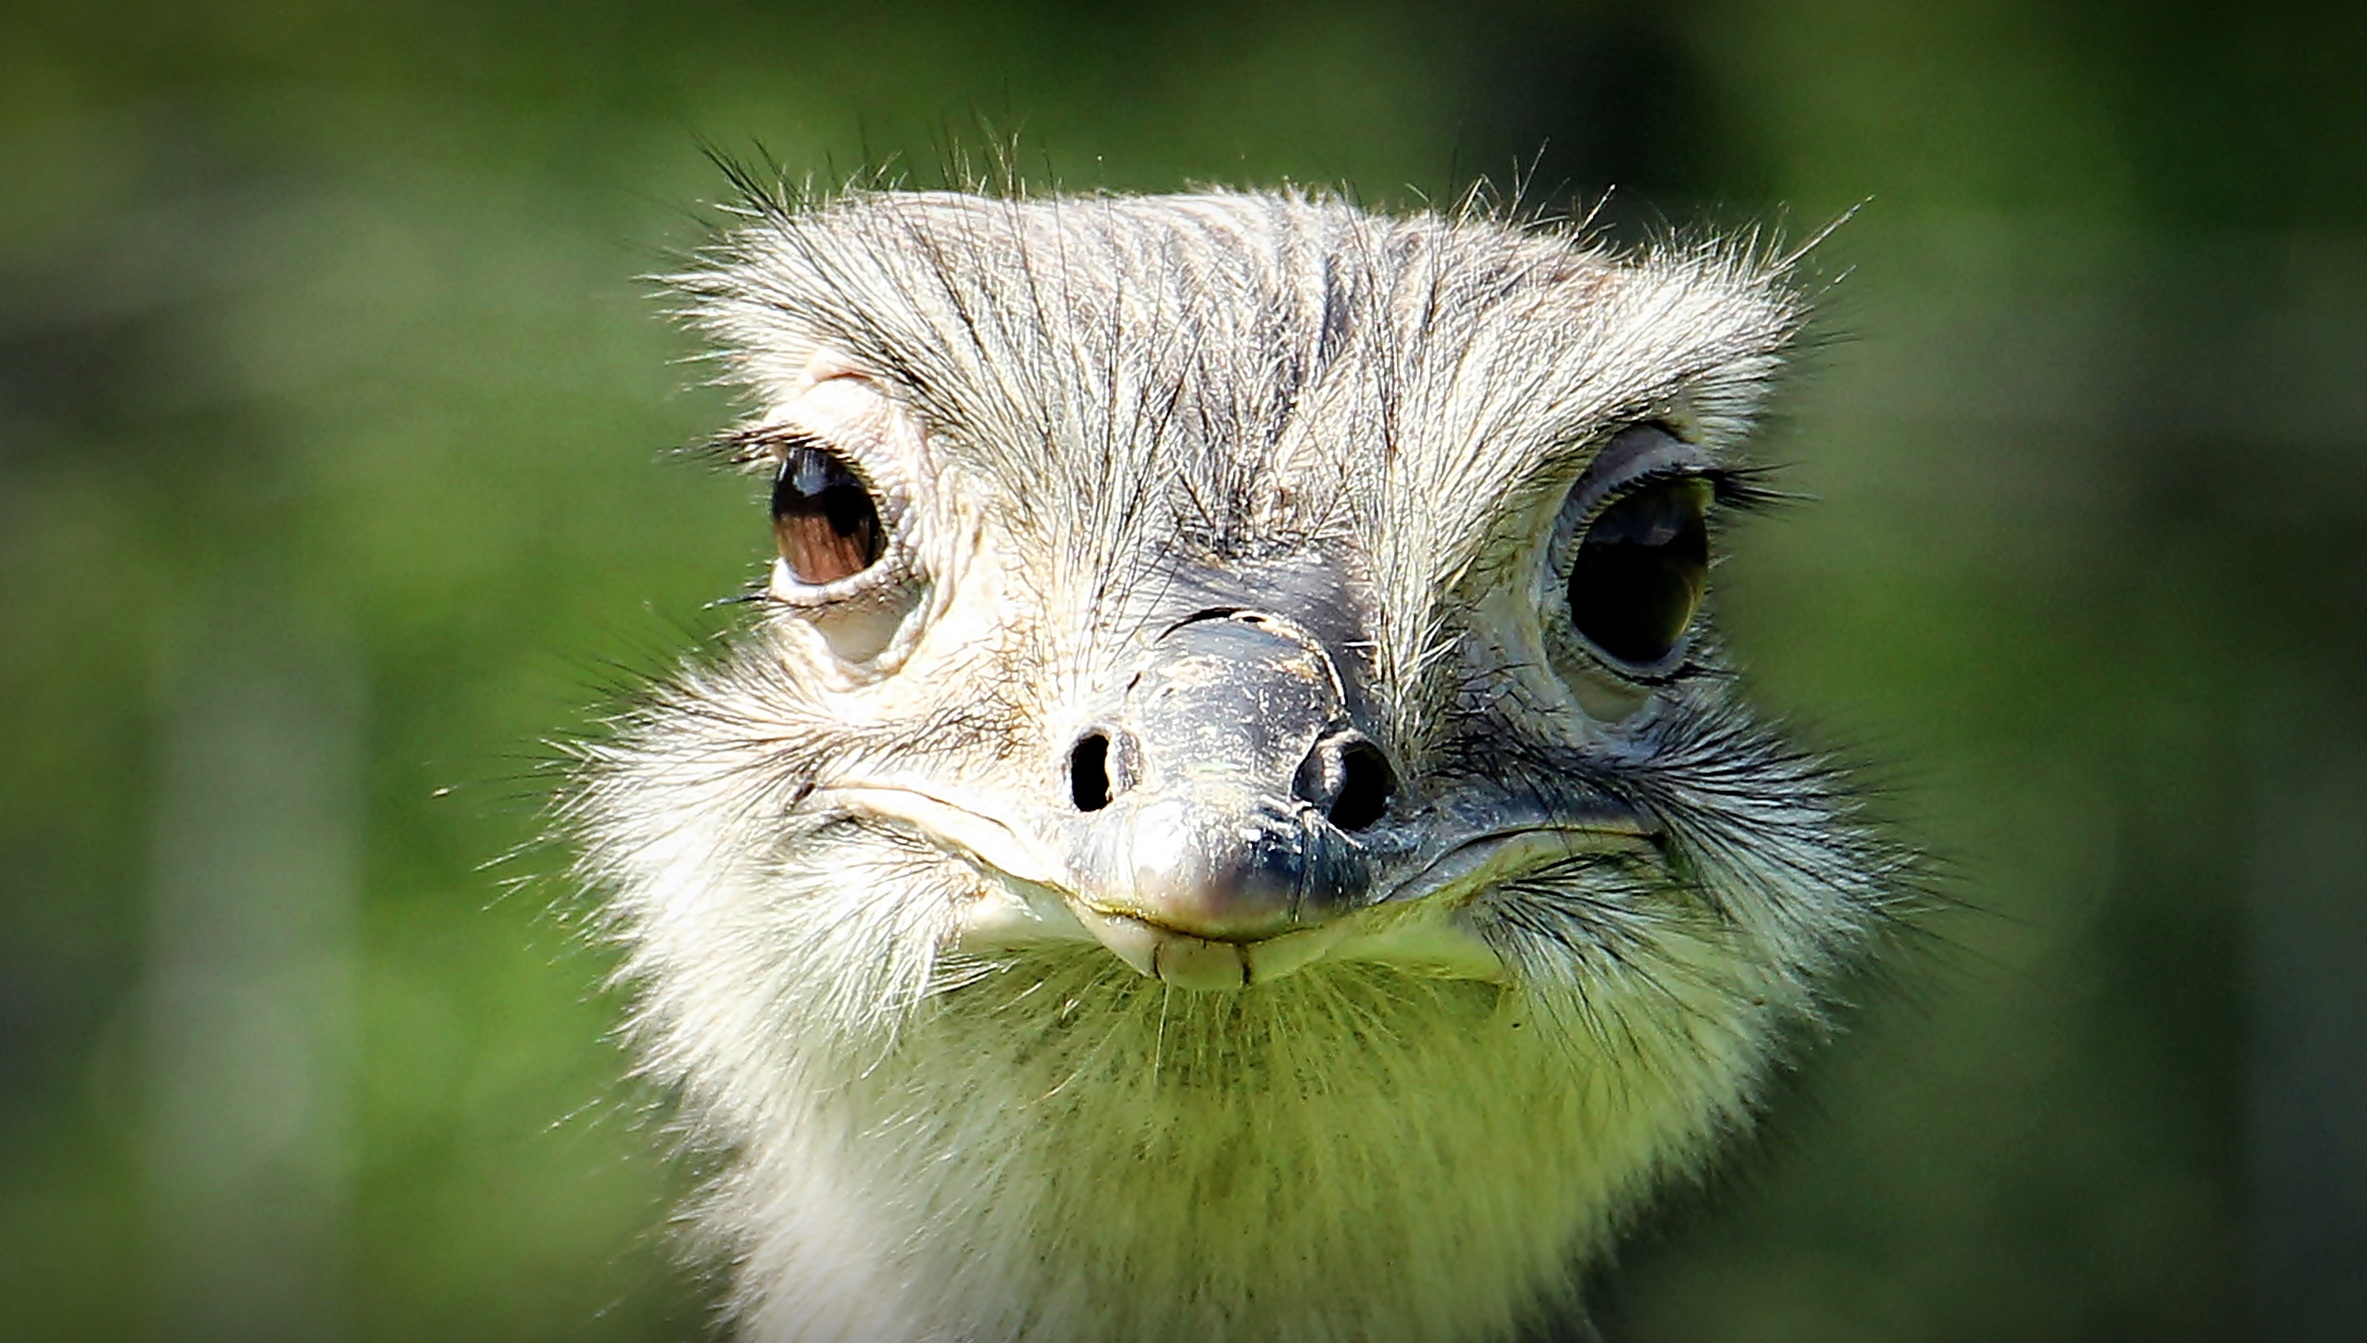
nature, bird, animal, wildlife, beak, macro, ostrich, fauna, close up, feathers, vertebrate, ratite, flightless bird